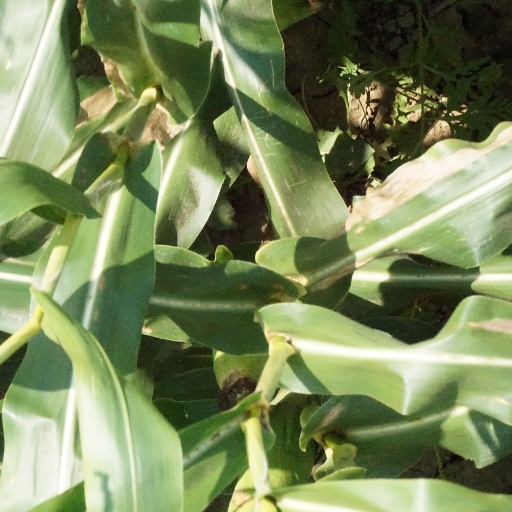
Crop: maize; corn